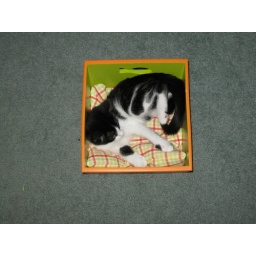
Sundae in her box bed